James Roosevelt I

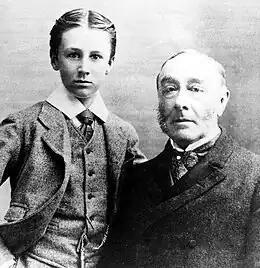
James with his son Franklin in 1895

James Roosevelt I (July 16, 1828 – December 8, 1900), known as "Squire James", was an American businessman, politician, horse breeder, and the father of Franklin D. Roosevelt, the 32nd President of the United States.